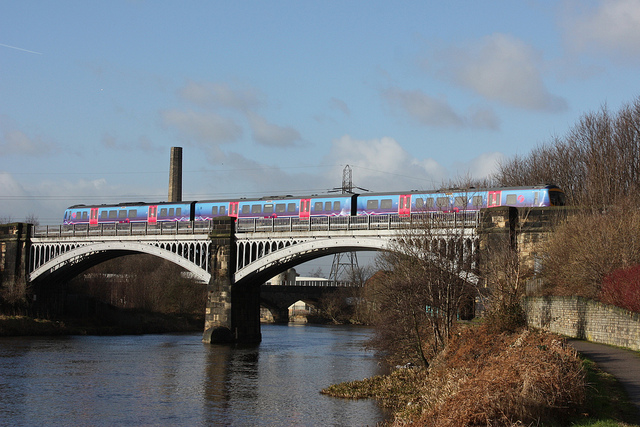
A train traveling over a bridge spanning a river.

A subway train that is crossing over a river by a bridge.

A blue and red commuter train crossing a river on a bridge.

A train is seen on a bridge over a river.